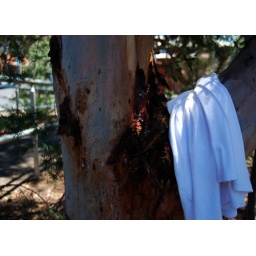
It is a shirt in a tree